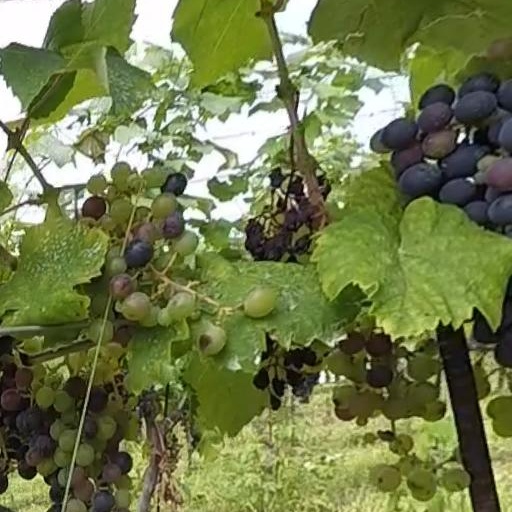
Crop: grape